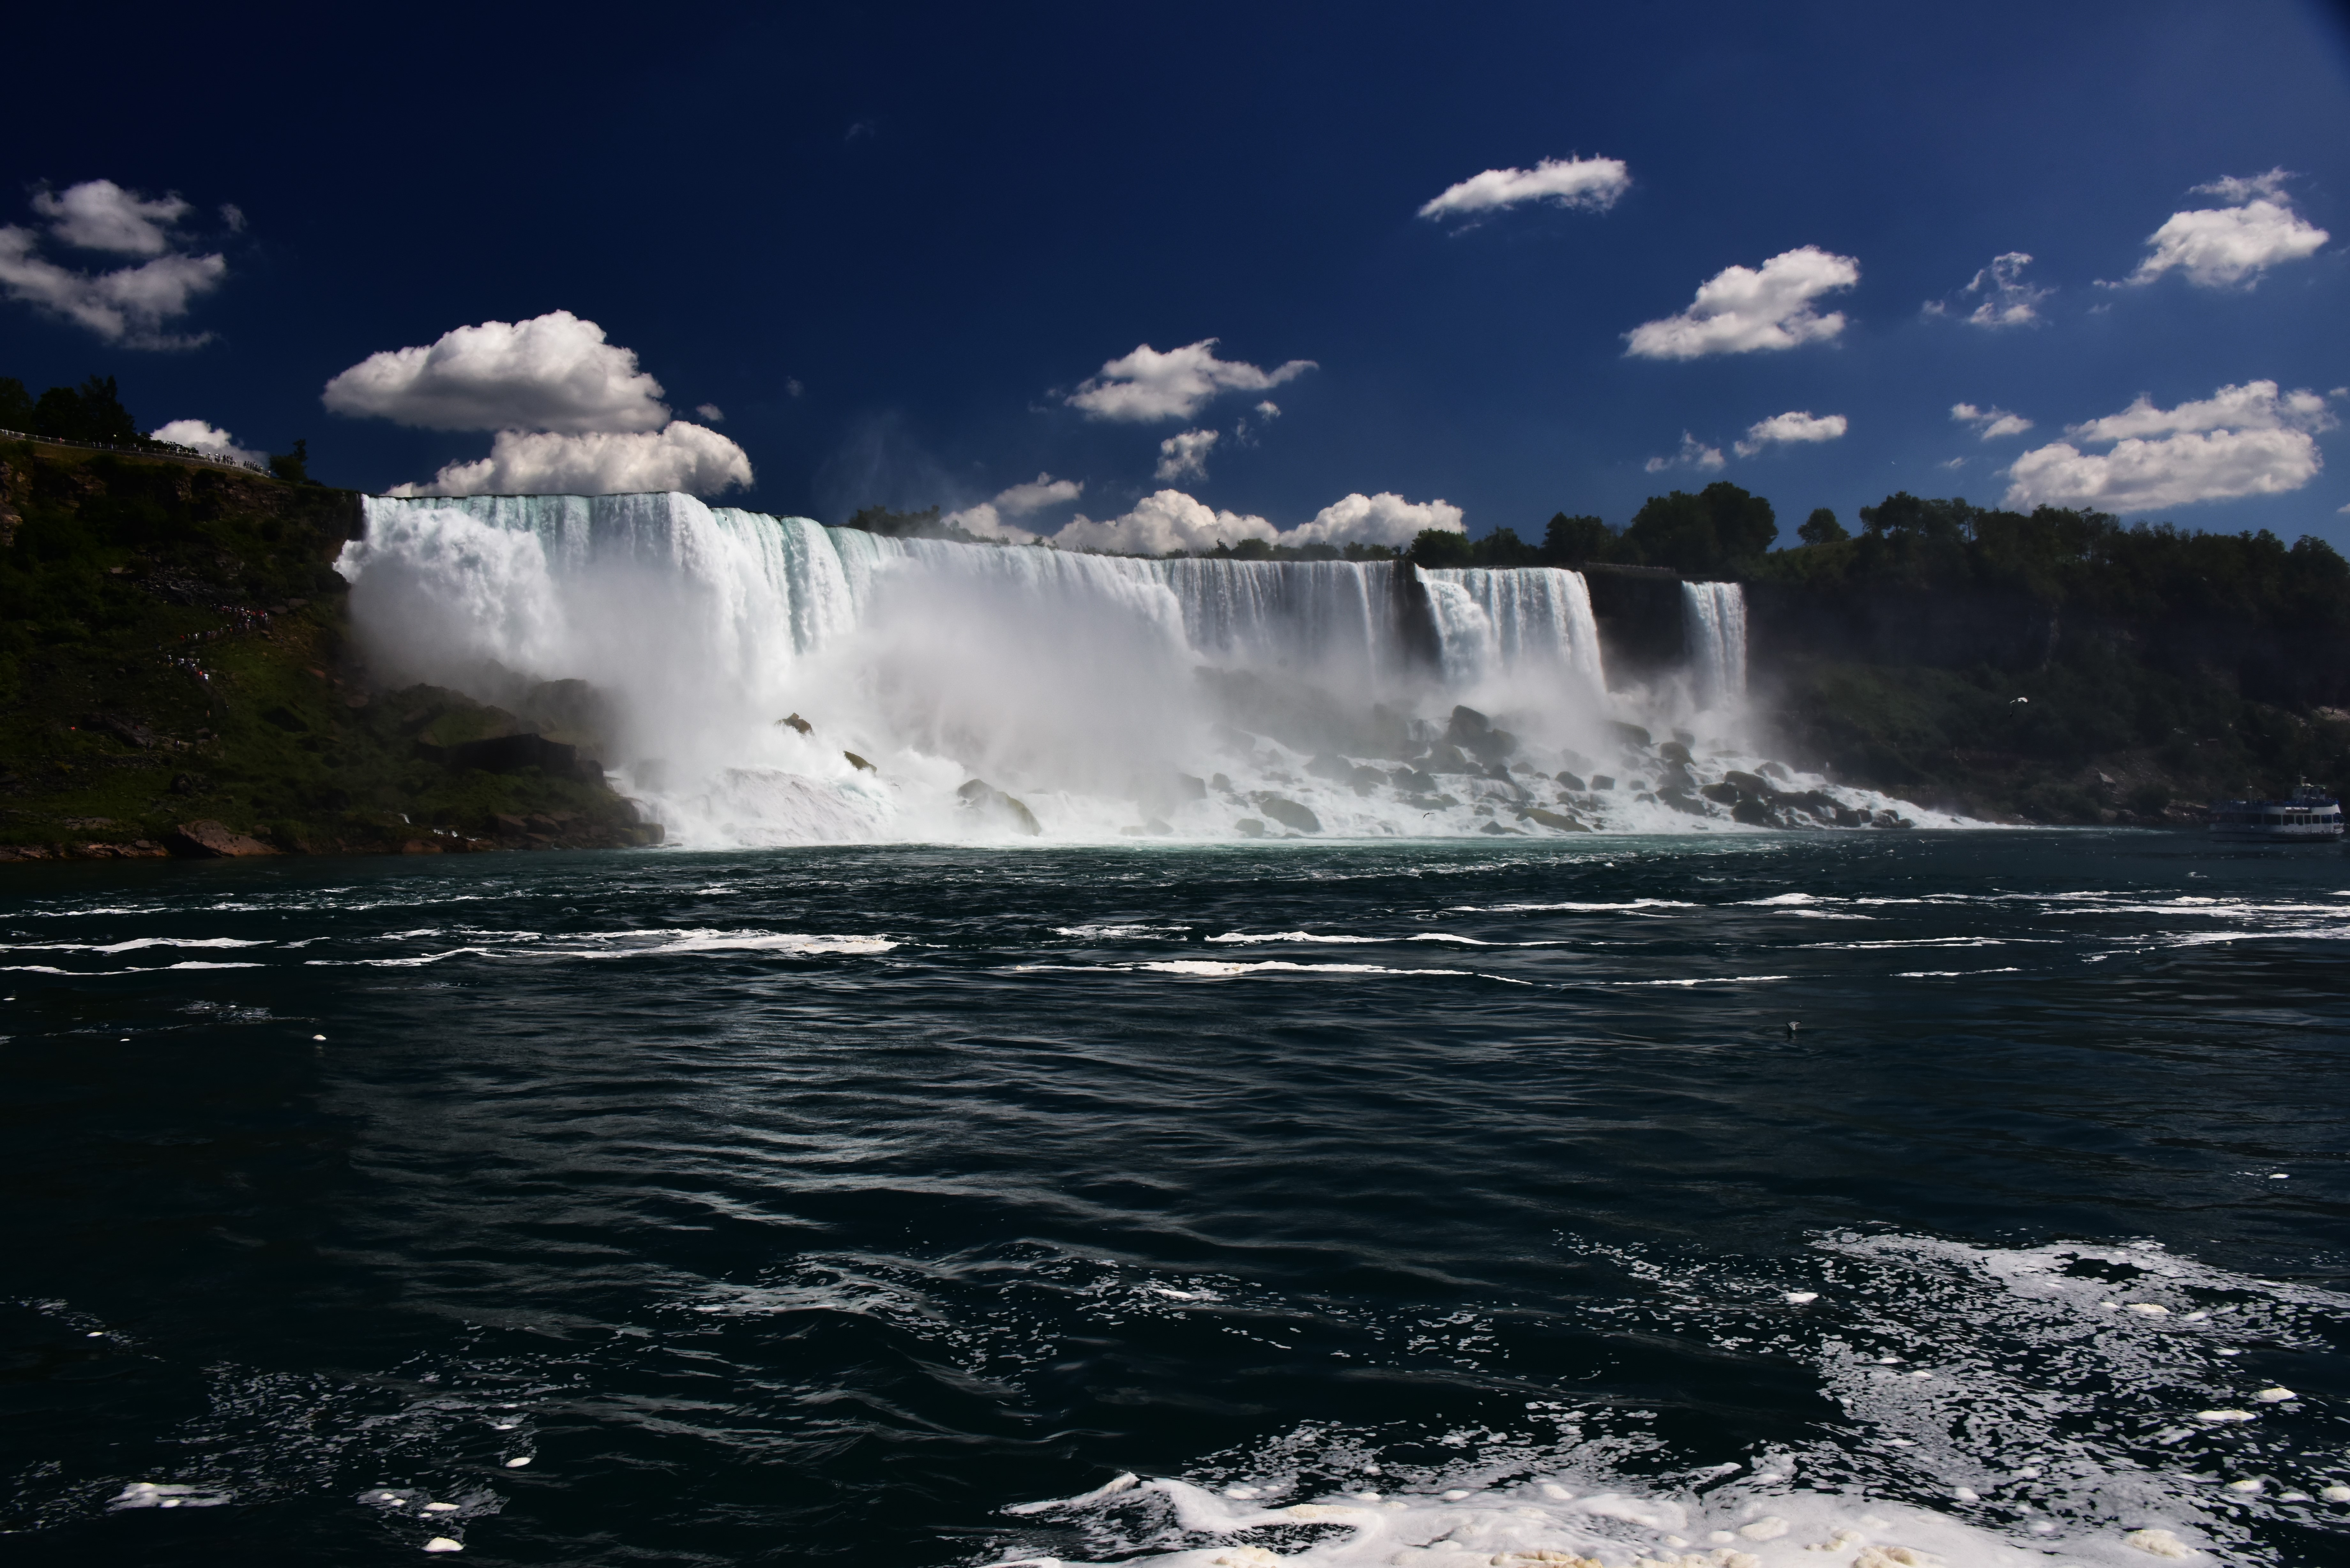
landscape, sea, coast, water, ocean, waterfall, cloud, sky, cloudy, wave, river, travel, ice, splash, seascape, weather, rocky, terrain, body of water, blue sky, trees, rocks, outdoors, clouds, water feature, wind wave